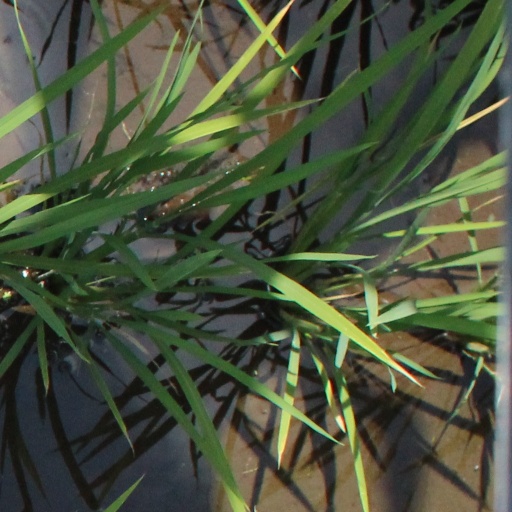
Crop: rice